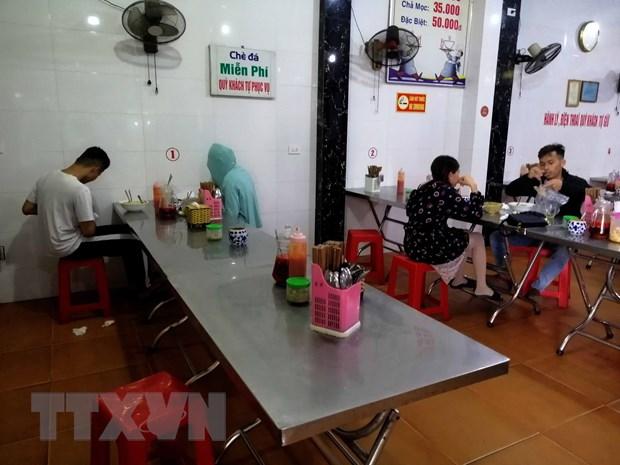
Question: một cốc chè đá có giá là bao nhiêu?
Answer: một cốc chè đá có giá là 0 đồng